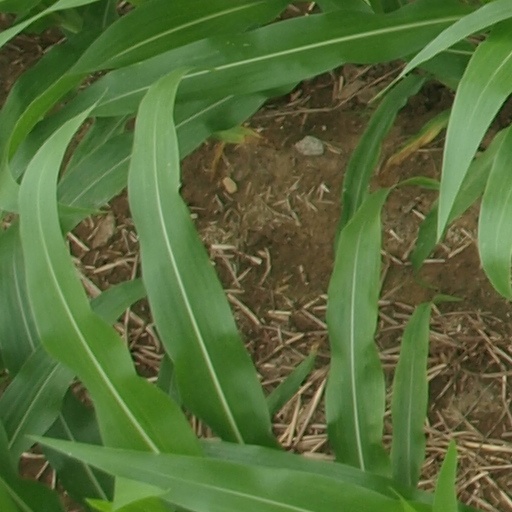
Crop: maize; corn